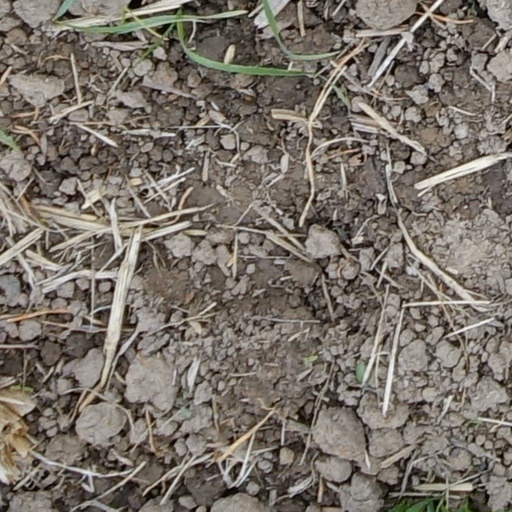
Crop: wheat